Vembanad

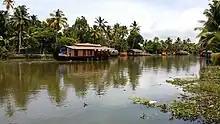
House Boat in Vembanadu Lake

The lake has become a major tourist attraction. A generally safe destination, this place had just one incident of tourist harassment in 2004 as reported in "The Times of India".